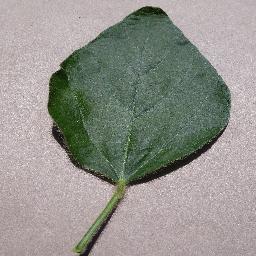
Label: Soybean___healthy